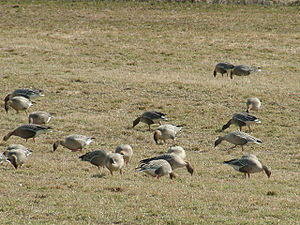
Kortnæbbet gås
Græssende kortnæbbede gæs
Kortnæbbet gås er en andefugl som tilhører gruppen af grå gæs. Arten findes opdelt i to bestande, der yngler henholdsvis på Island/Grønland og Svalbard. Kortnæbbet gås ligner sædgås, men har lyserøde ben og et mere kompakt hoved med et kort næb, der er sort og lyserødt.